Alma Mater (Illinois sculpture)

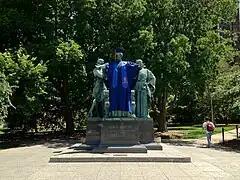
The Alma Mater statue at the University of Illinois Urbana-Champaign during the 2012 commencement week.

The "Alma Mater" was expected to return before the commencement for the Class of 2013. However, the director of the restoration, Andrzej Dajnowski, reported that the damage was worse than original estimates and that the timeline was to be extended. Restoration costs tripled original estimates to more than $360,000. The statue was not returned until April 2014. Rumors amongst the student body speculated that the statue had actually been damaged, lost, or stolen.